Seven Stones Reef

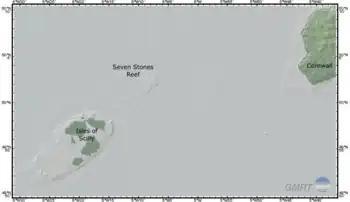
Topographic map of the seafloor between the Isles of Scilly and Cornwall, showing location of the Seven Stones Reef

The Seven Stones reef is a rocky reef nearly west of Land's End, Cornwall and east-northeast of the Isles of Scilly. The reef consists of two groups of rocks and is nearly long and in breadth. They rise out of deep water and are a navigational hazard for shipping with 71 named wrecks and an estimated 200 shipwrecks overall. The most infamous is the "Torrey Canyon" in 1967, which was at that time the world's costliest shipping disaster and, to date, still the worst oil spill on the coast of the United Kingdom.